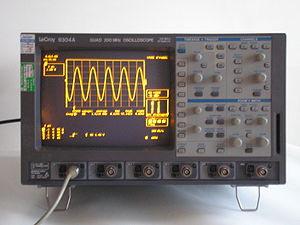
Oscilloscope numérique de la société LeCroy, famille 9300
LeCroy ou désormais TeledyneLeCroy est une entreprise américaine qui développe des instruments de mesure dédiés à la physique des hautes énergies et des systèmes de télécommunications. Ses principaux produits sont des oscilloscopes à large bande et des analyseurs de protocole.